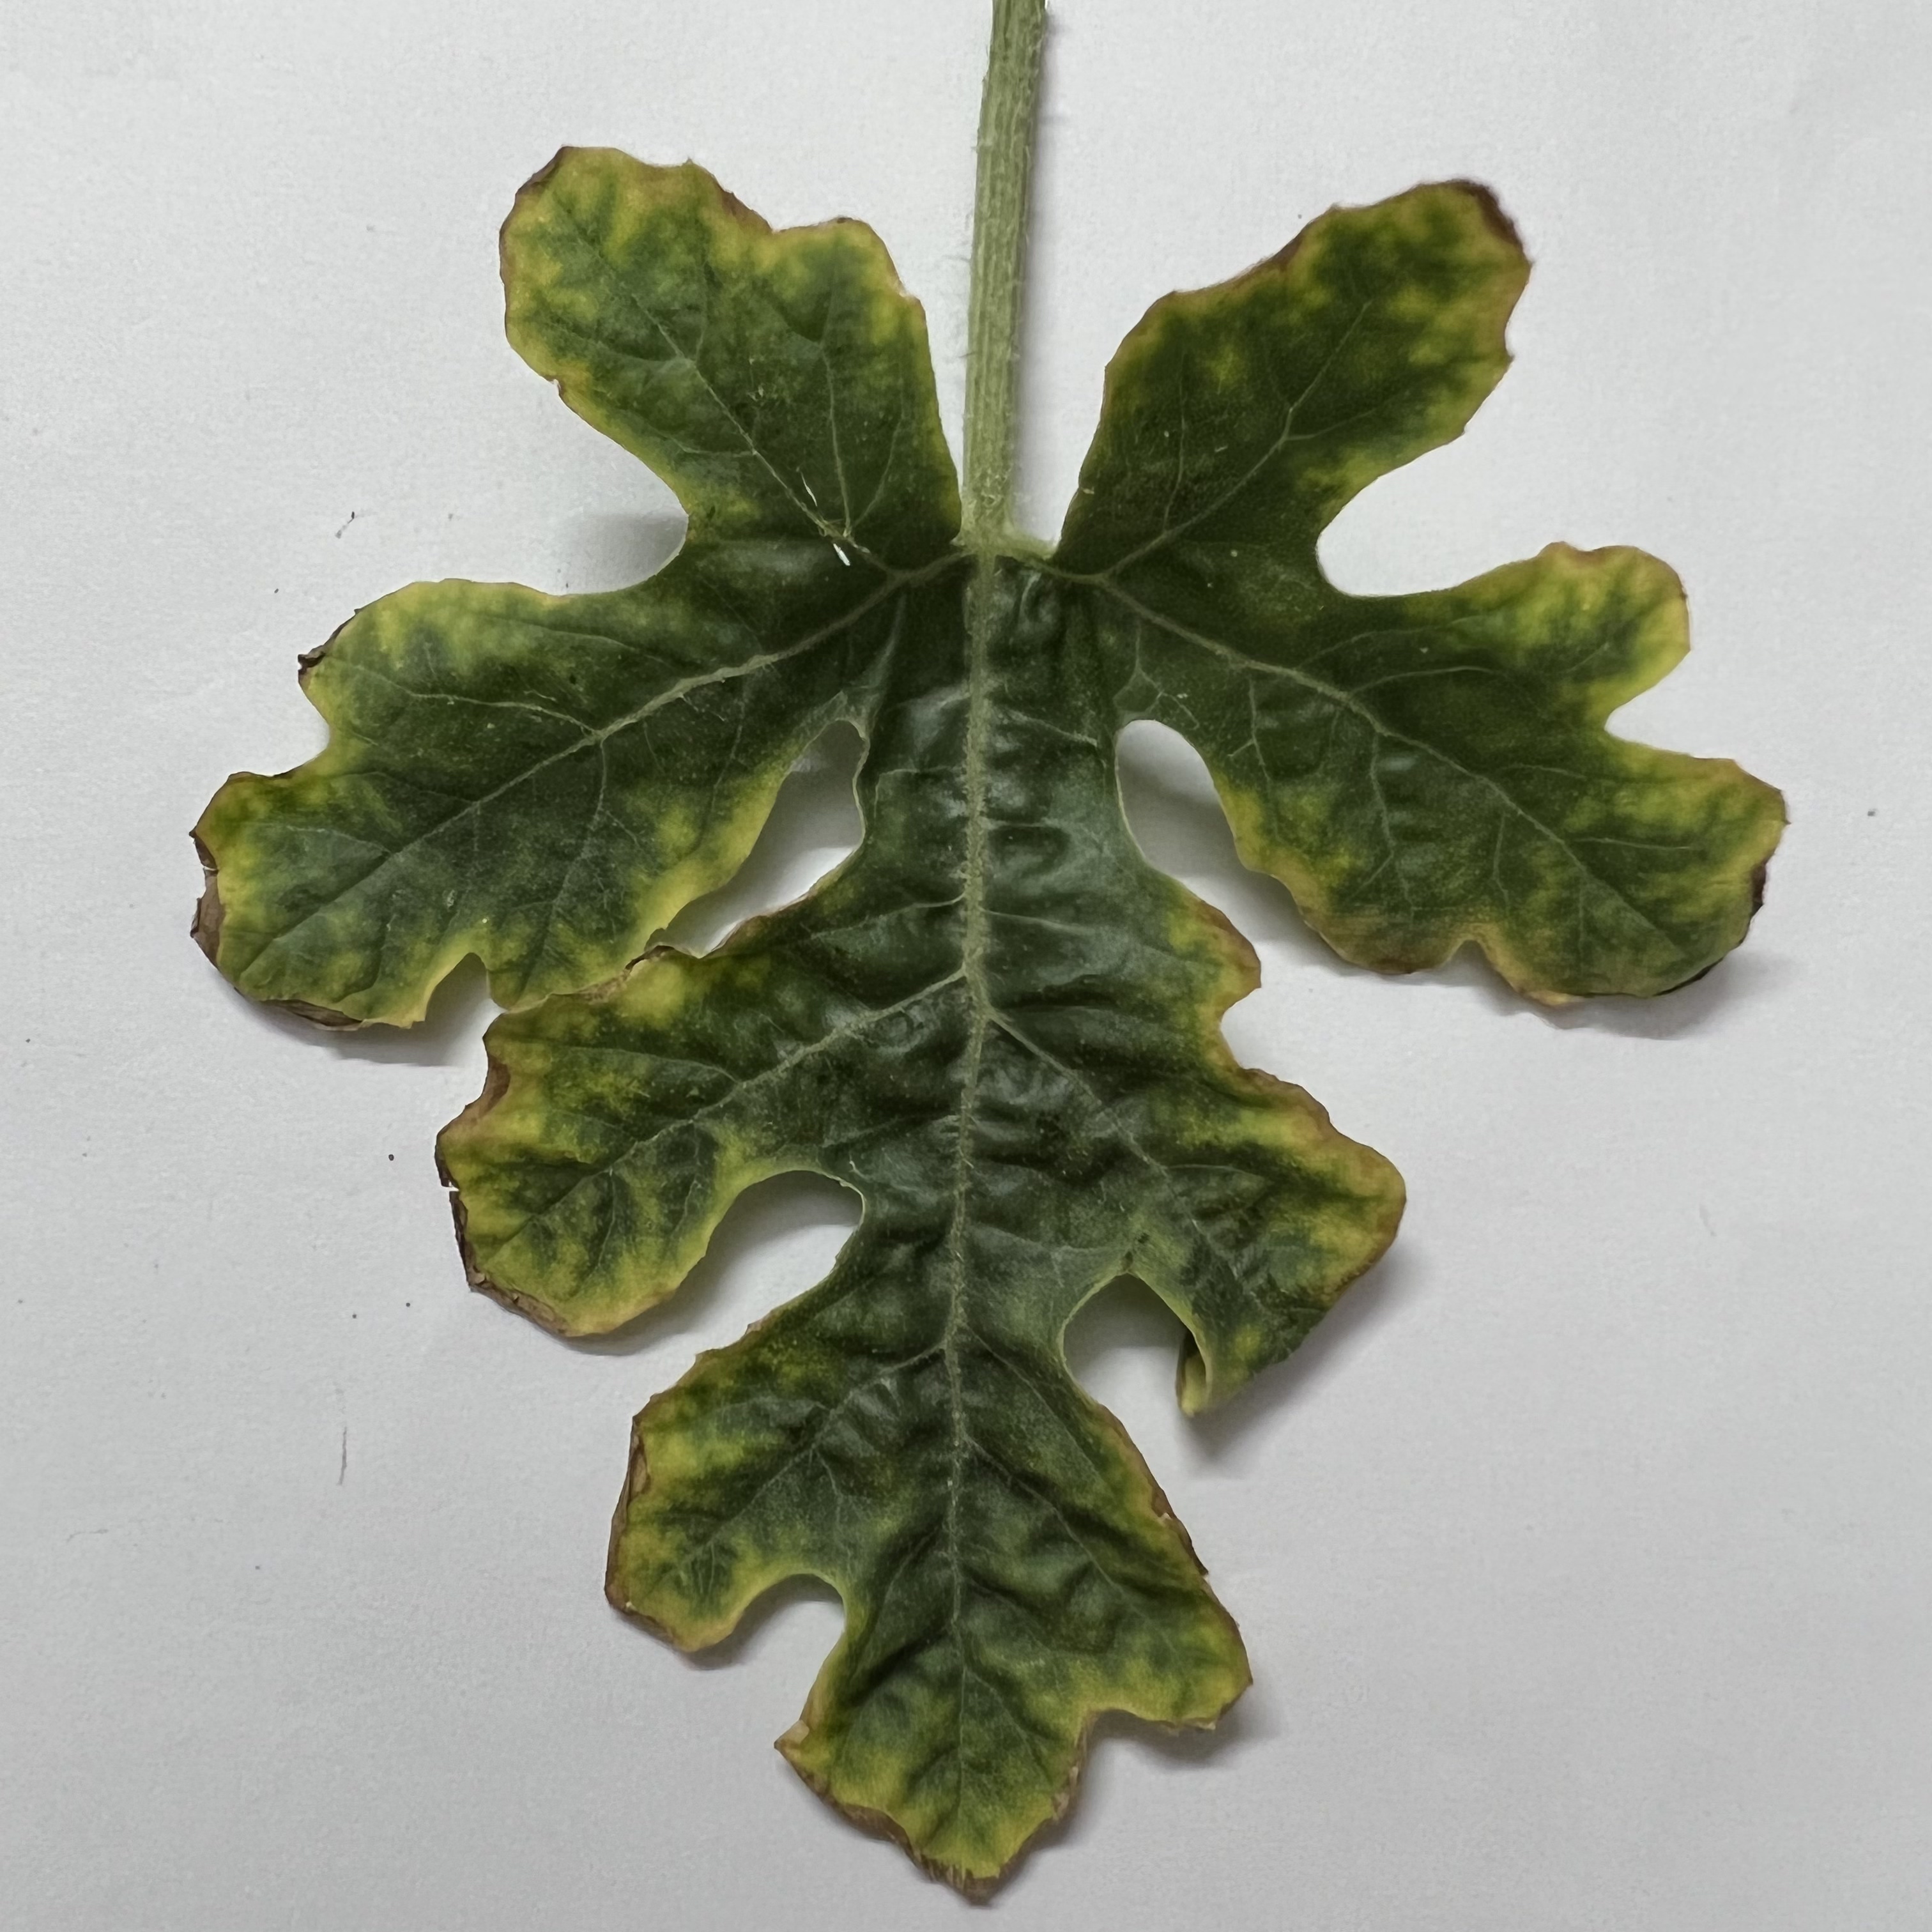
Label: Downy_Mildew